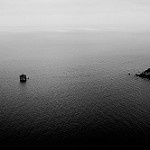
Label: B & W